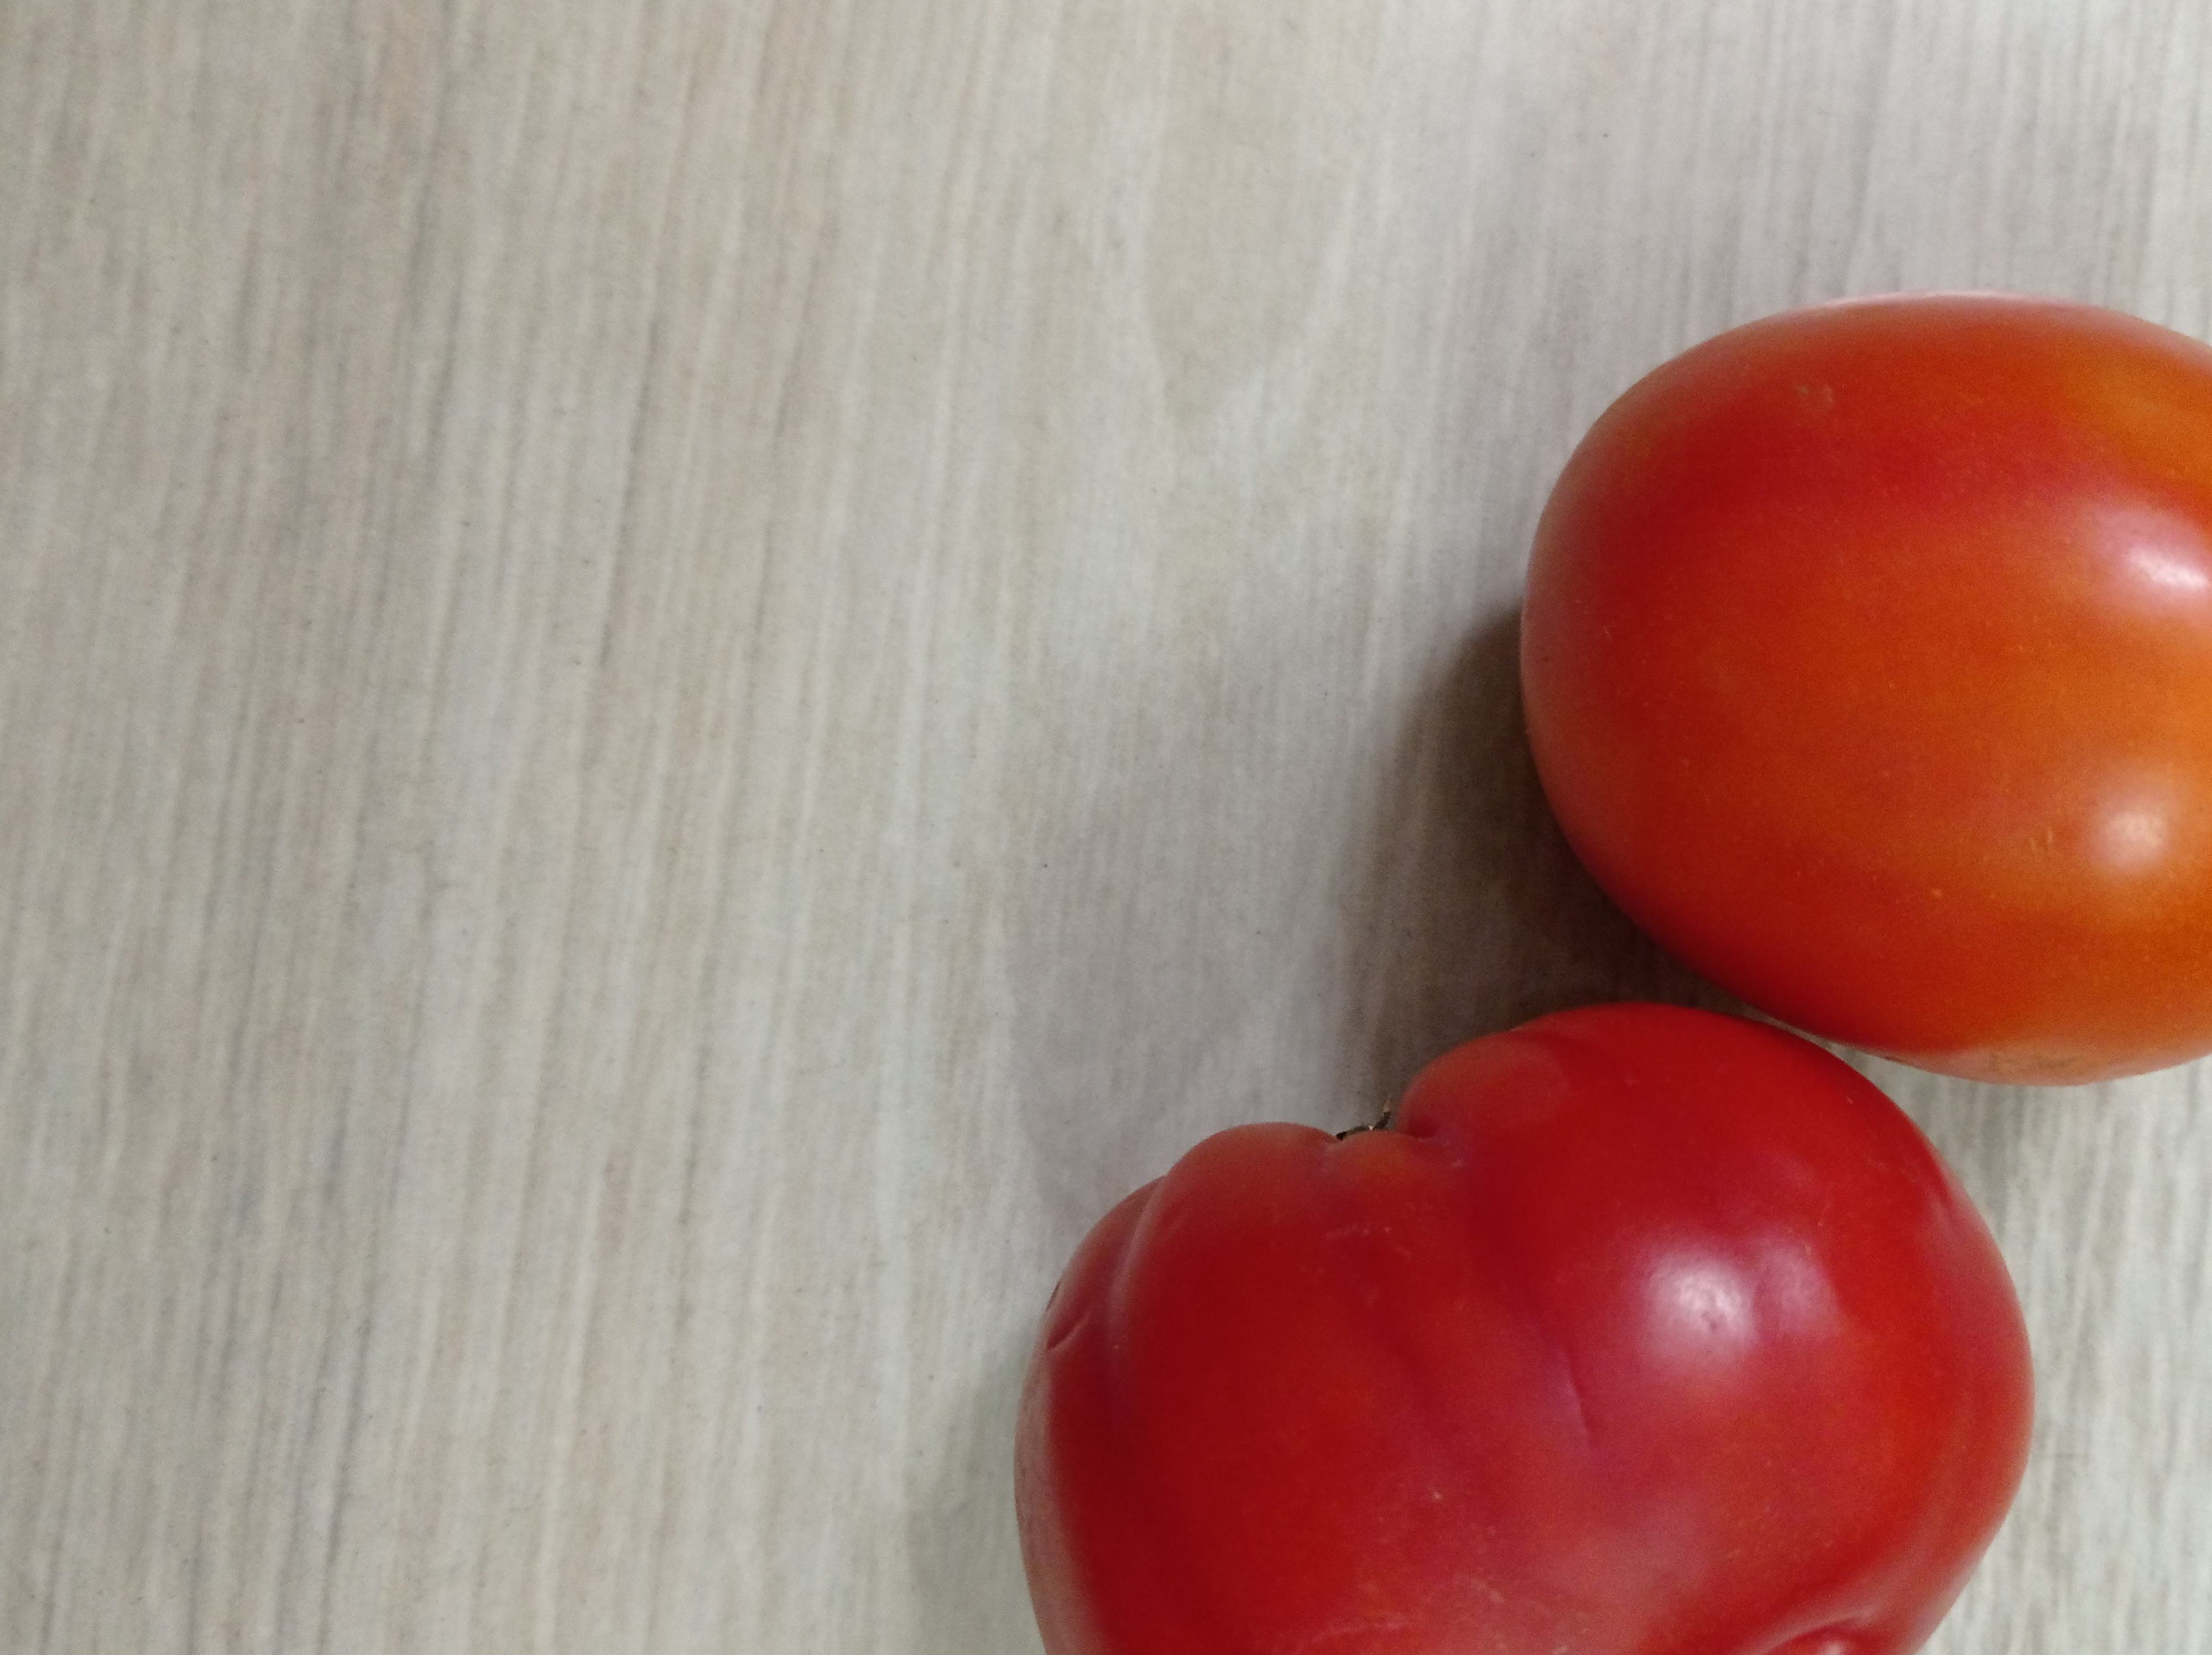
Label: Fresh